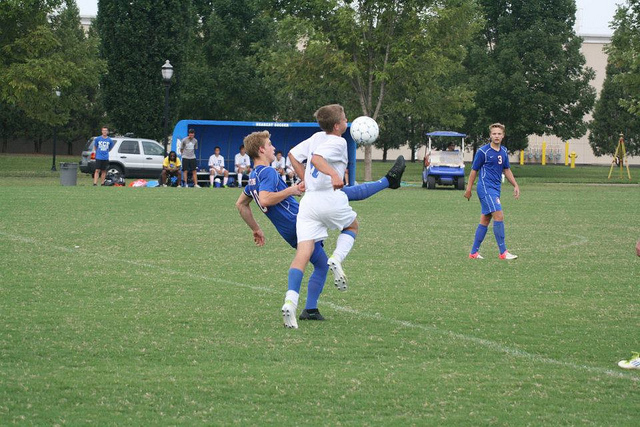
một số người đang đá bóng trên sân cỏ